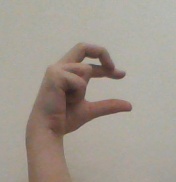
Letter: thal